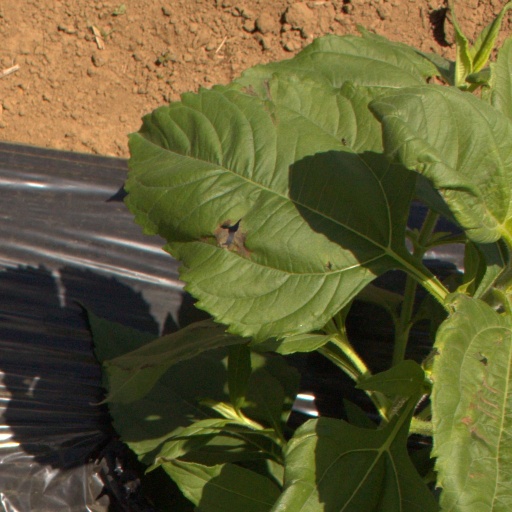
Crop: Jerusalem artichoke